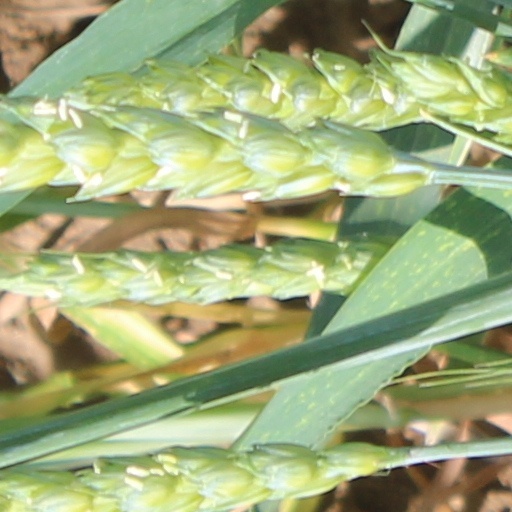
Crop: wheat